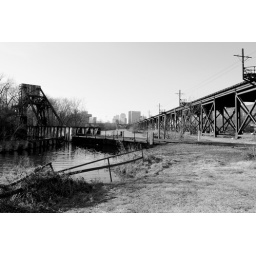
Roll: 20090220. Great Ship Lock Park, Richmond, VA closer to the railroad track bridge over the lock.